Bronx Zoo

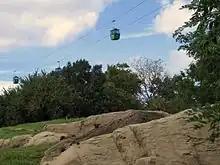
Skyfari gondolas

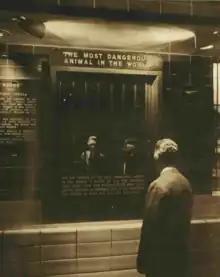
The Most Dangerous Animal in the World exhibit at the Bronx Zoo, 1963

In the southwestern part of the zoo, Congo Gorilla Forest is a rainforest that is home to the 20 or so western lowland gorillas in the zoo. Angolan colobus, Wolf's guenons, pygmy marmosets, mandrills, okapis, red river hogs, an ornate monitor, and an African rock python also call this area home. It also includes a bird exhibit that houses white-crested hornbills, Congo peafowls, and African pygmy geese.